Manila Railroad Company

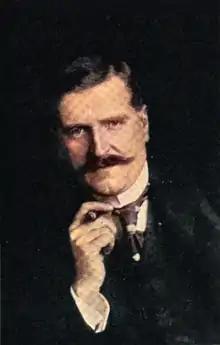
Horace L. Higgins ( 1887–1916) was the founding general manager of the Manila Railway. He became president in the 1900s.

The first proposals for a railroad system in the Philippines was enacted by King Alfonso XII of Spain on June 20, 1875. It directed the Office of the Inspector of Public Works of the Philippines to submit a layout for future railroads in Luzon, the largest island in the Spanish East Indies. Public works chief Eduardo Lopez Navarro then submitted the "General Plan for Railroads in the Island of Luzon" on August 6 which was approved by the King Alfonso later that month. In 1882, a detailed design was made for the "Ferrocarril de Manila a Dagupan" leading to Pangasinan. Bids were laid out on January 26, 1885. The sole bidder was led by Englishman Edmund Hett Sykes' "Manila Railway Company, Limited", known to the Spanish as "Don Edmundo". His bid was awarded on June 1, 1887 but Sykes transferred the ownership of the consortium to Carlos Bertadano on July 8.